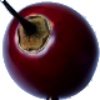
Label: tamarillo